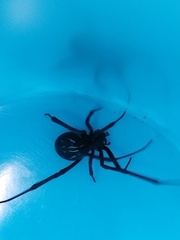
Species: Lactrodectus_hesperus